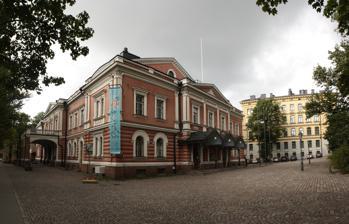
Building: Alexander Theatre
Country: Finland
Year built: 1879
Alexander Theatre The Alexander Theatre ( Finnish : Aleksanterin teatteri ; Swedish : Alexandersteatern ) is a Finnish theatre in Helsinki at Bulevardi 23–27 in the neighborhood of Kamppi . History In the summer of 1875, then Governor-General of Grand Duchy of Finland (1866-1881) Count Nikolay Adlerberg (of Swedish noble descent), a frequent theatregoer, received Alexander II of Russia 's permission to build a Russian theatre for Russian minority living in Helsinki at that time. The building was designed by the engineer Colonel Pyotr Petrovich Benard, though probably on the basis of standardized drawings. The auditorium of the theatre was decorated by the Saint Petersburg architect Jeronim Osuhovsky, and the Finnish artist Severin Falkman decorated the ceiling paintings, which contain twelve cupids reminiscent of the Mariinsky Theatre in Saint Petersburg. The theatre's technology was designed by Iosif Vorontsov ; the theatre itself was completed in October 1879, and in February 1880 it was named after Russian Tsar Alexander II . The grand opening occurred on 30 March 1880 with Charles Gounod 's Faust . In 1918 the Finnish National Opera and Ballet moved to the Alexander Theatre, and remained in the premises until 1993. After the Finnish National Opera and Ballet moved to their newly built house, the Alexander Theatre got back its historical name and once again became a theatre venue. Since 1993, the theatre has been used for guest stage performances of various genres. The complex also houses different offices, rehearsal facilities, dance studios and different companies. The Alexander Theatre is reportedly haunted by the ghost of a dead officer. It is assumed that he died during the Crimea War and moved to Helsinki, as the tiles of Alexander Theatre were moved there from Åland . Notes